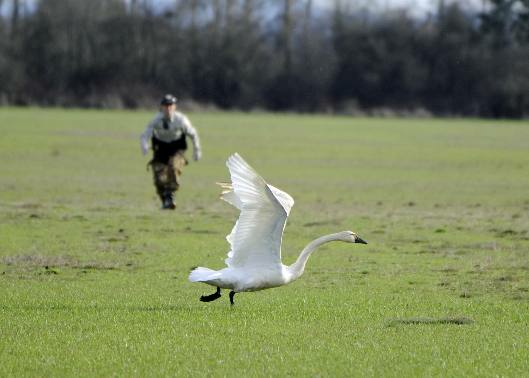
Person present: Yes